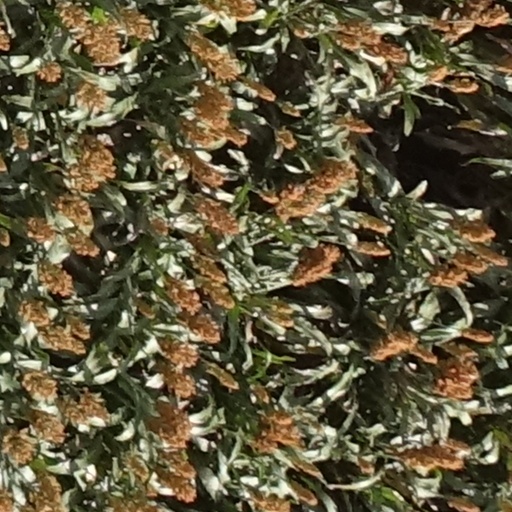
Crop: sorghum